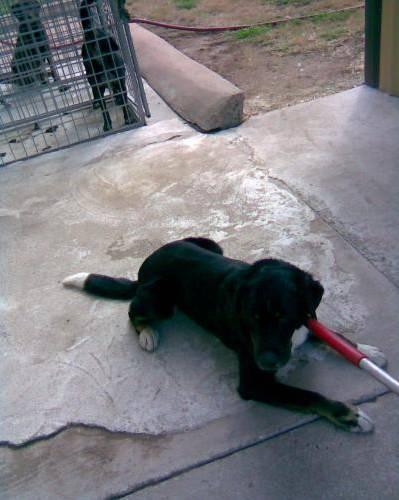
dog